Tzimtzum

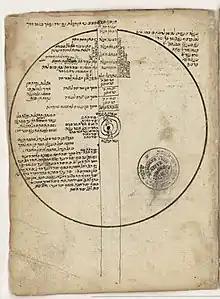
A diagram of the worlds created after the first Tzimtzum, found in a manuscript written by Menahem Lonzano, a version of a diagram found in the writings of Hayyim ben Joseph Vital

Isaac Luria introduced four central themes into Kabbalistic cosmology: "tzimtzum" (divine contraction), "Shevirat HaKelim" (the shattering of the vessels), "Tikkun" (repair and rectification), and "Partzufim" (the arrangement of divine personas). These concepts form a continuous and interrelated process describing how the finite world emerged from divine infinity. "Tzimtzum" represents the initial withdrawal of divine light ("Ohr Ein Sof"), creating a "vacant space" ("chalal panui") where independent existence could emerge. However, even within this space, a residual trace of the divine ("reshimu") remained, ensuring the continued presence of divinity within creation. "Shevirat HaKelim" describes how, after the "tzimtzum", God created the vessels ("HaKelim") in the empty space, and how when God began to pour his Light into the vessels they were not strong enough to hold the power of God's Light and shattered ("Shevira"t). The third step, "Tikkun", is the process of gathering together, and raising, the sparks of God's Light that were carried down with the shards of the shattered vessels.